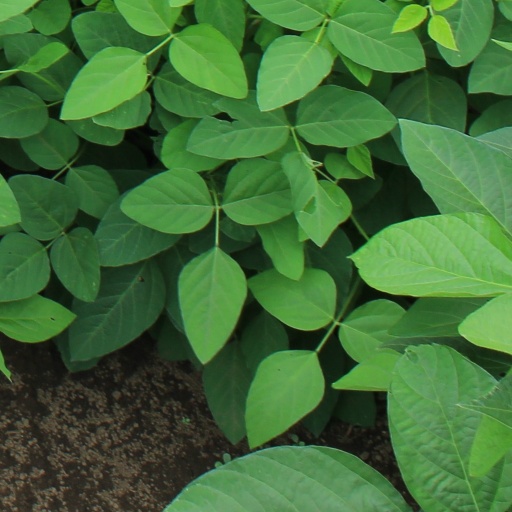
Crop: soybean